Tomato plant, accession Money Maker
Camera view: vertical (180 deg); turntable rotation: 330 degrees
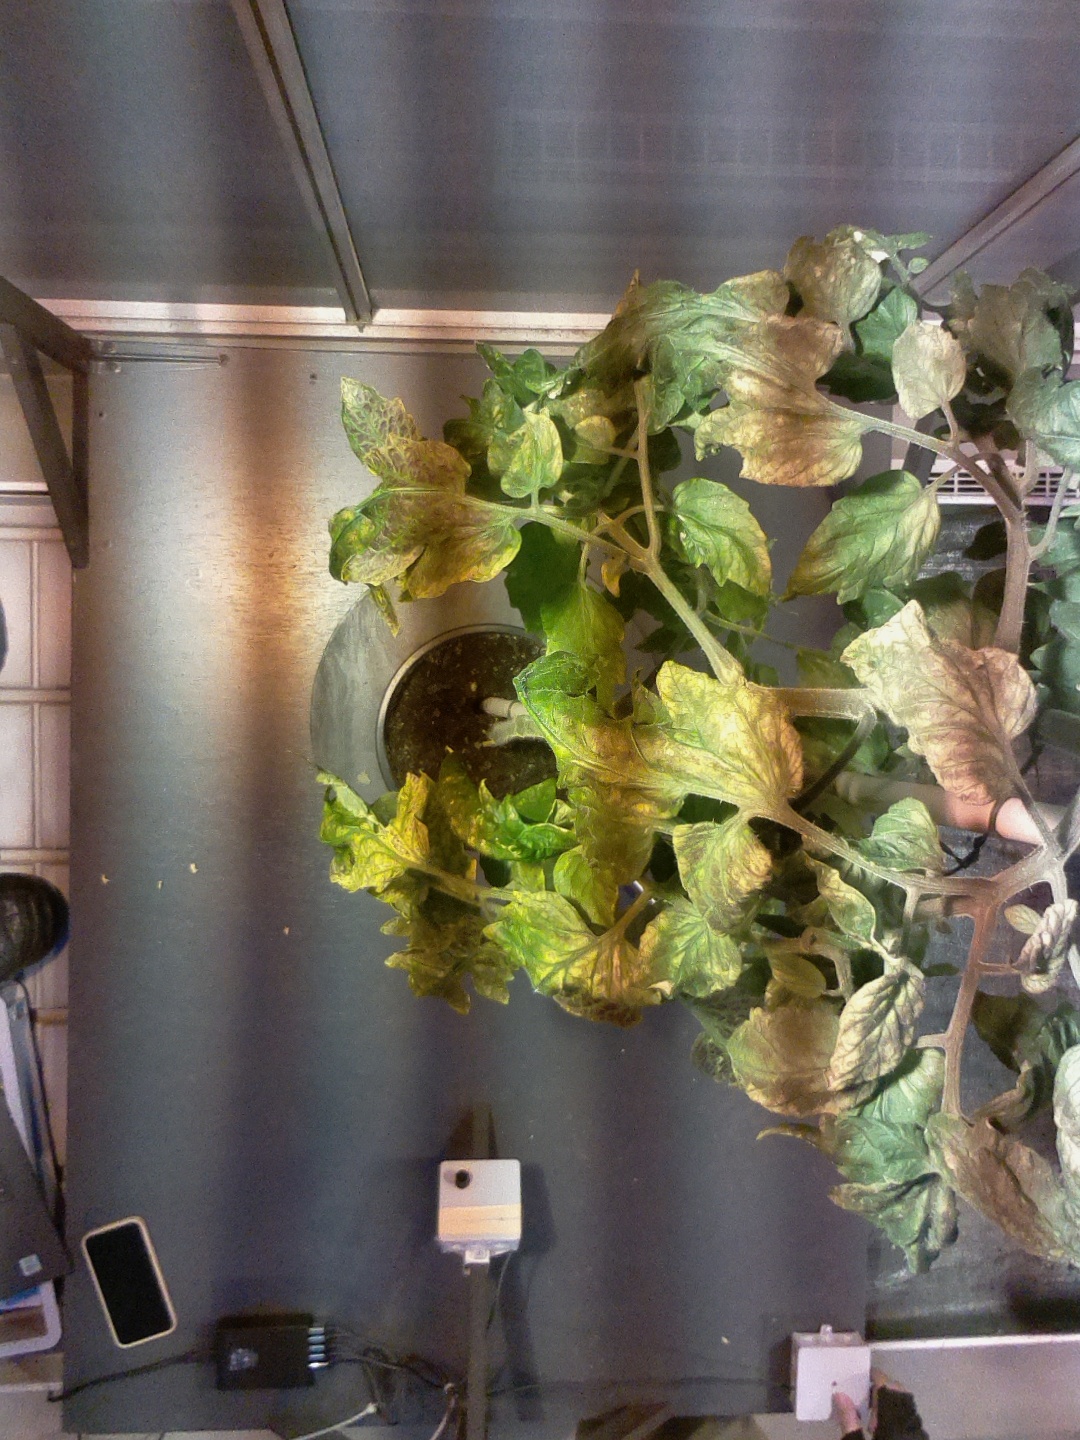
BBCH growth stage 76: 60%-70% of final fruit size